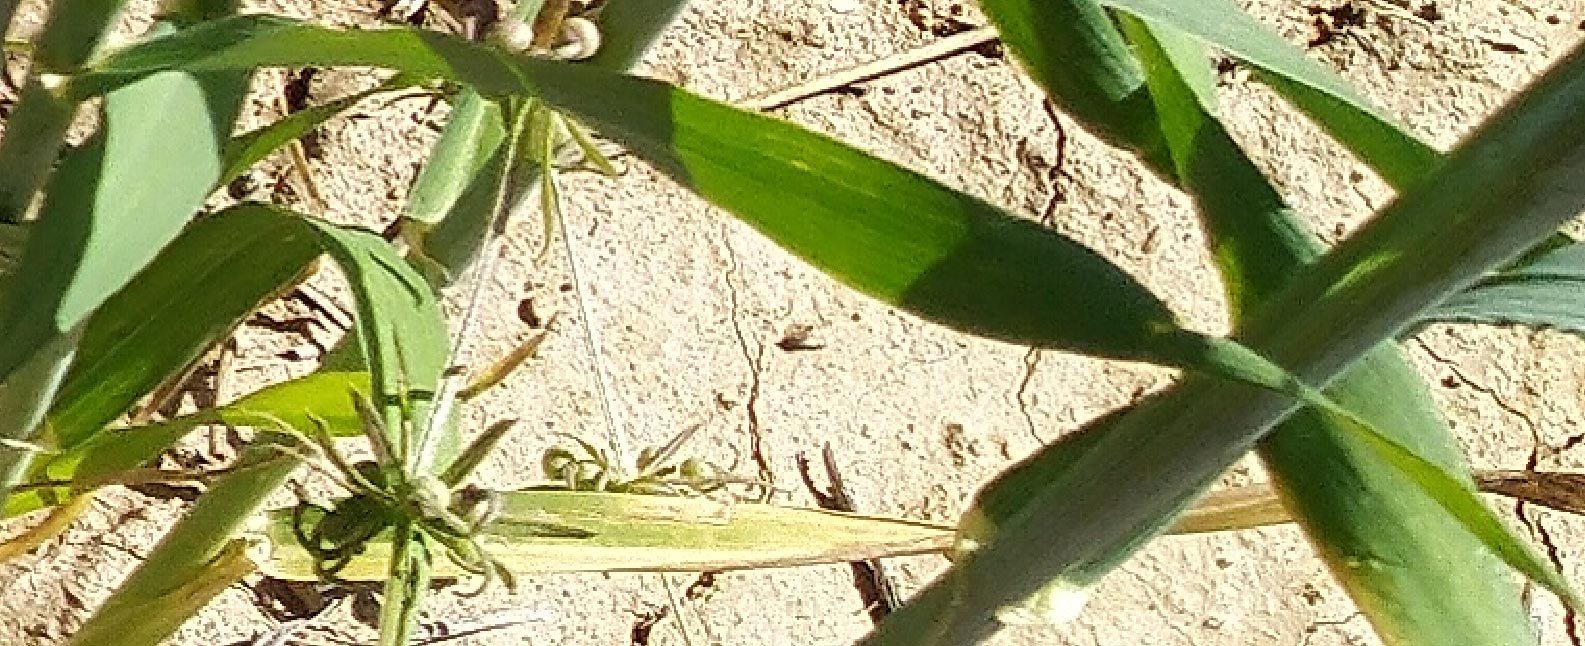
Label: Wheat___Healthy